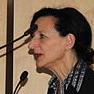
Age: 59